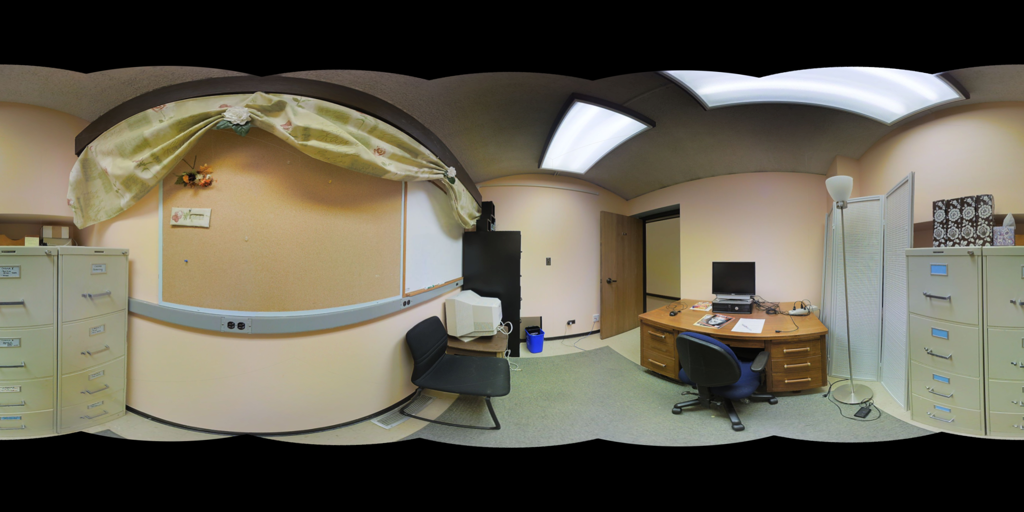
Referred object: White computer screen facing toward the wall

Referred object: the white floor lamp

Referred object: the black visitor chair opposite the desk